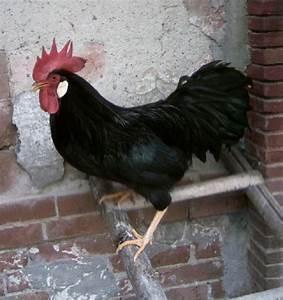
chicken